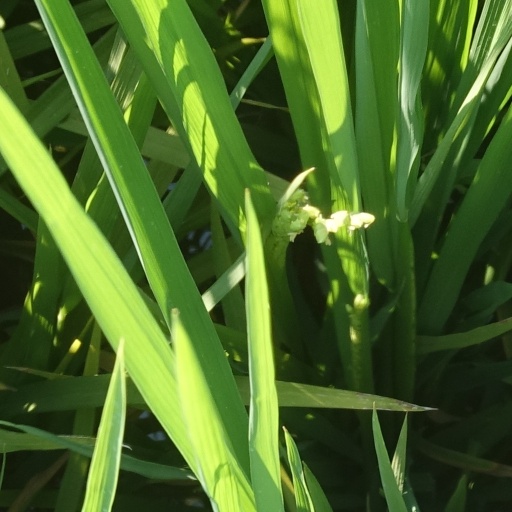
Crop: rice